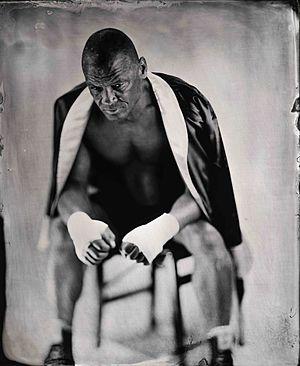
Virgil Hill est un boxeur américain né le 18 janvier 1964 à Clinton, Missouri.